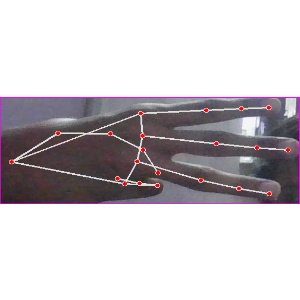
अक्षर: भ